Astrakhan Kremlin

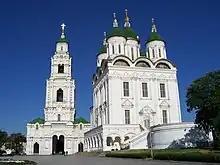
Astrakhan Uspenskii sobor of kreml

The first construction of the Kremlin began in 1587–1588 under the guidance of I.G. Vorodkov, a sapper and a lector of Discharge Order. He laid the first wooden fortress with powerful solid walls and towers. The construction site was chosen on the highest hill, known as “Rabbit” or “Zayachii” in Russian. It was the ideal location for a fortress, as the hill is surrounded by the Volga River to the west and north, and by lakes and marshes to the south and east.